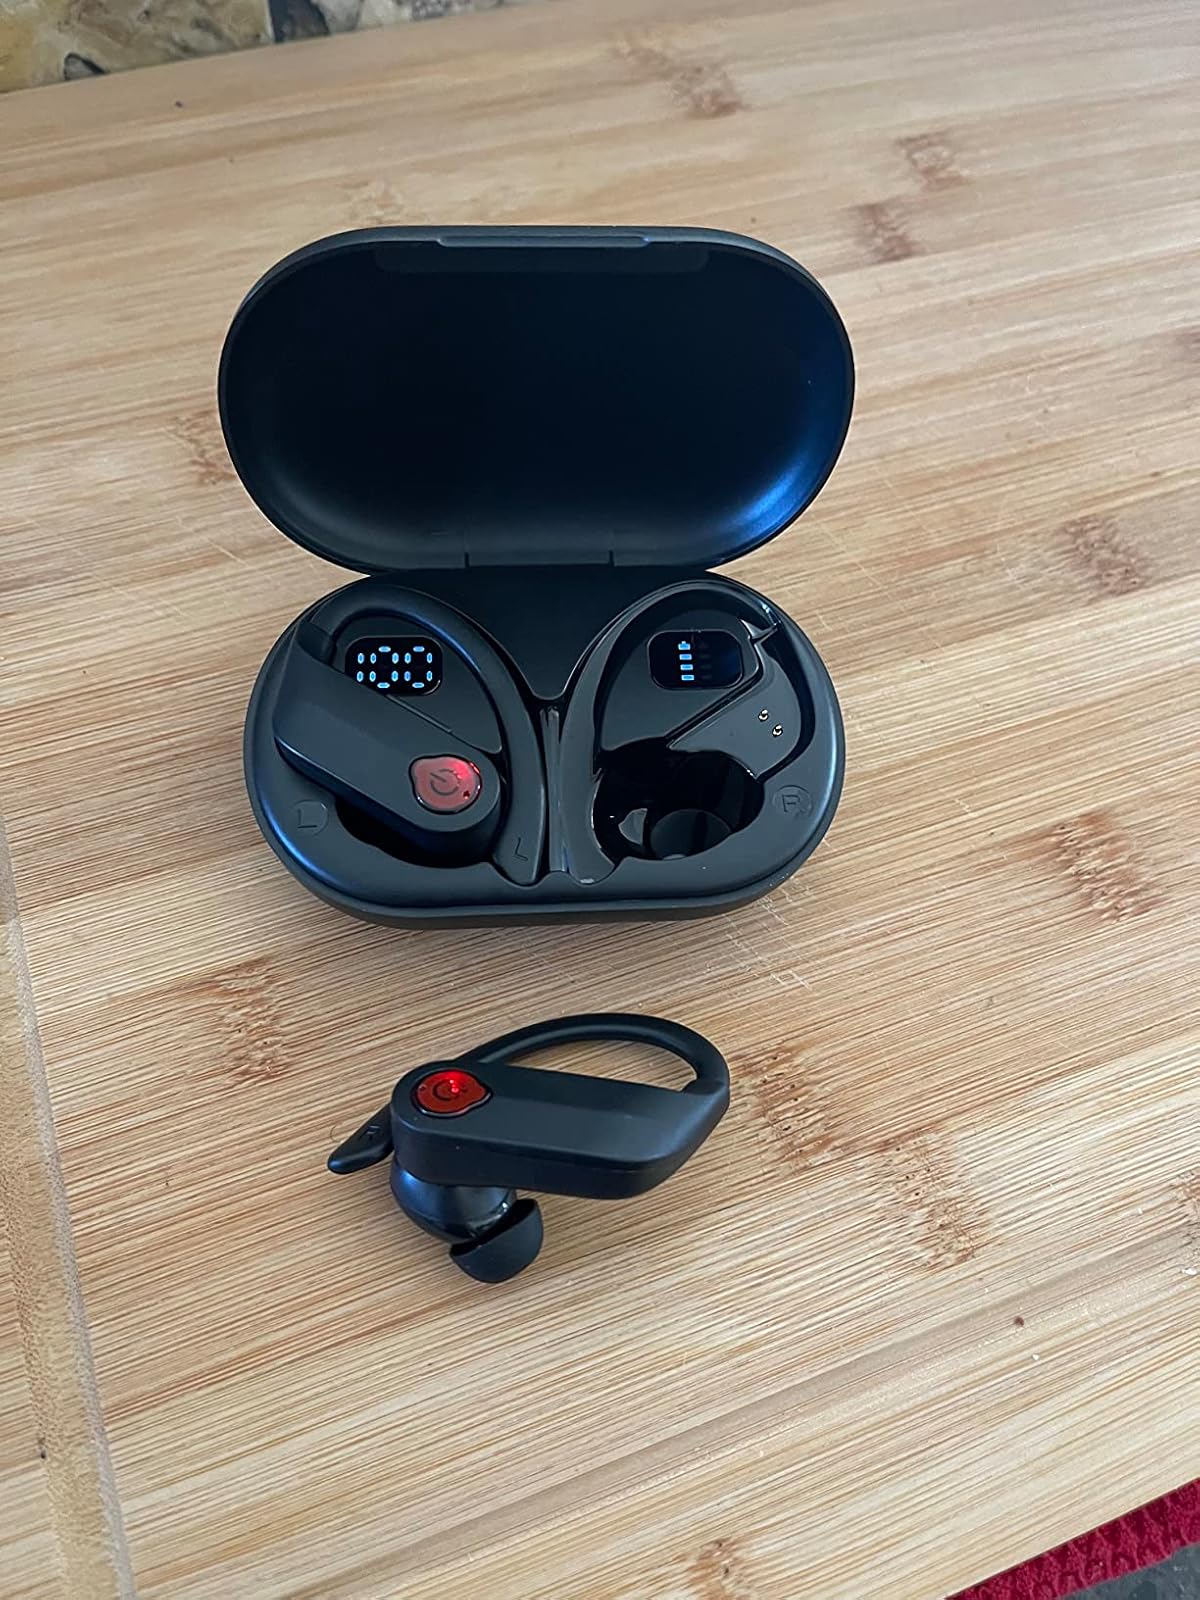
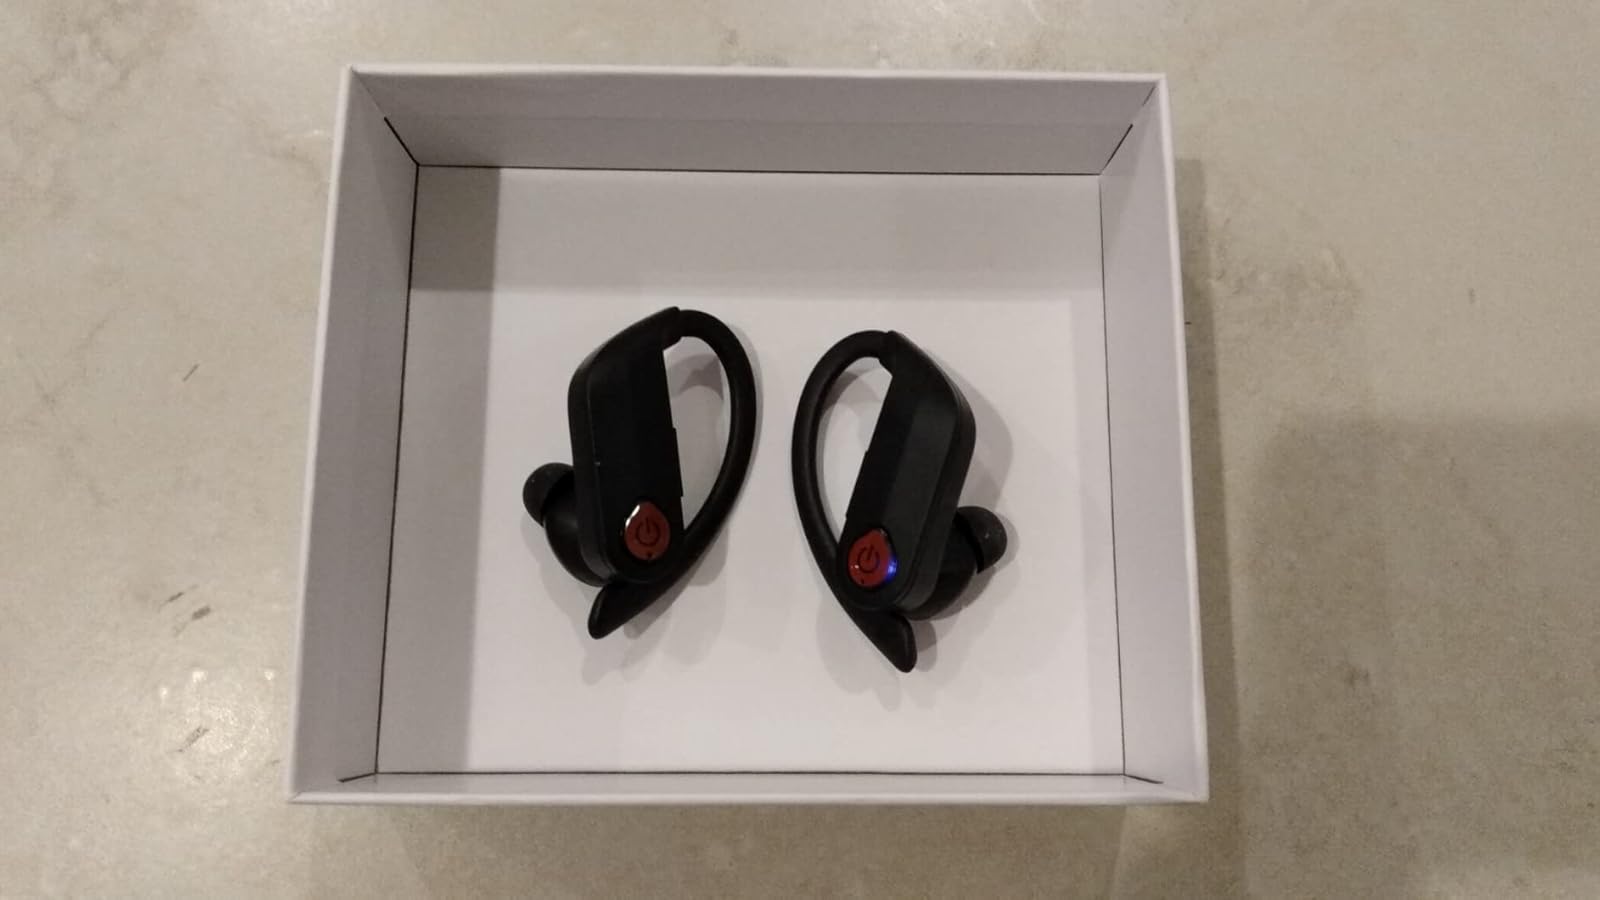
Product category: earbuds
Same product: yes